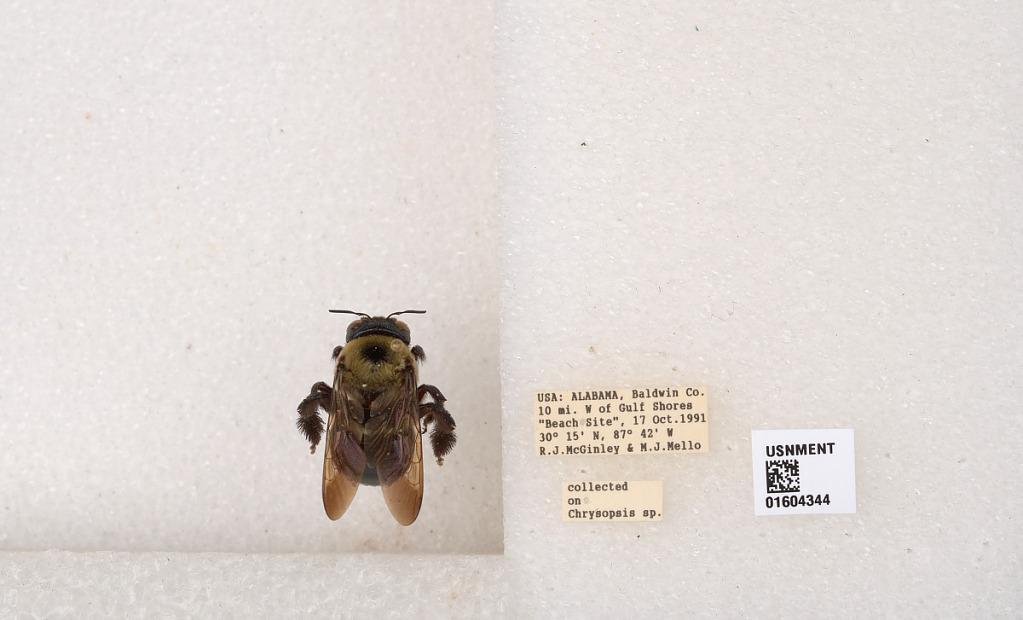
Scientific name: Xylocopa (Xylocopoides) virginica virginica (Linnaeus)
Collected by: R. McGinley & M. Mello
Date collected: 1991-10-17
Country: United States
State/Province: Alabama
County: Baldwin
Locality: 10 mi. W of Gulf Shores "Beach Site"
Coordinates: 30.25, -87.7